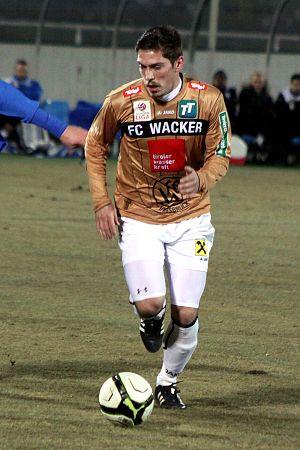
Miran Burgič est un footballeur international slovène, qui jouait au poste d'attaquant.